Solo diving

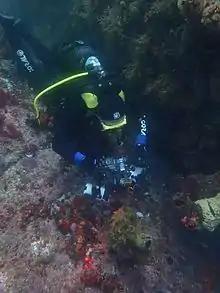
An underwater photographer intent on the composition of his next photograph

The intention of using the buddy system when scuba diving is to improve the chances of avoiding or surviving accidents in or underwater. Diving together in close groups of two or sometimes three divers, and co-operating with each other to help or perform a rescue in an emergency situation may save a life; however, it is most effective when each buddy is competent in all the relevant skills and remains consistently and sufficiently aware in order to respond in time.